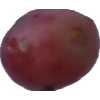
Label: pink_grape